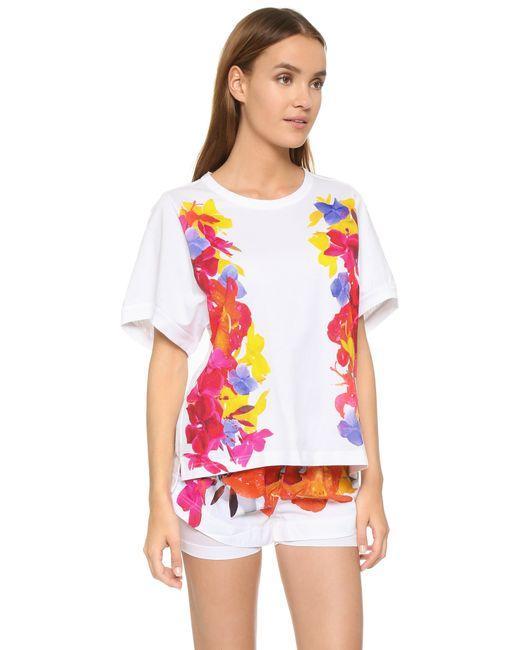
RUNDHALS-T-SHIRT für Mädchen